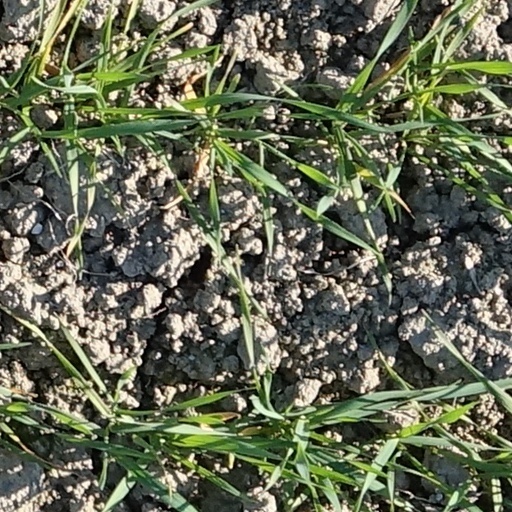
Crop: wheat